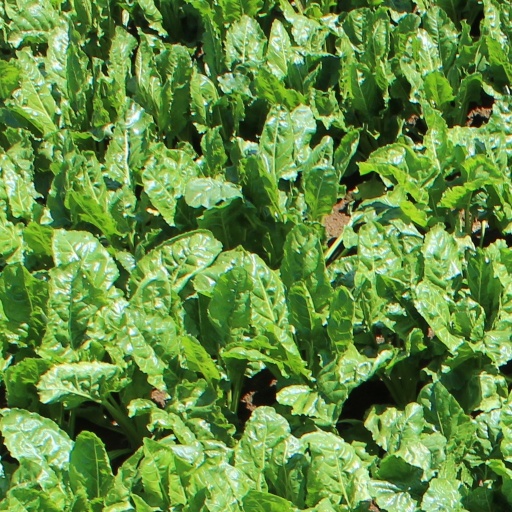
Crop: sugar beet